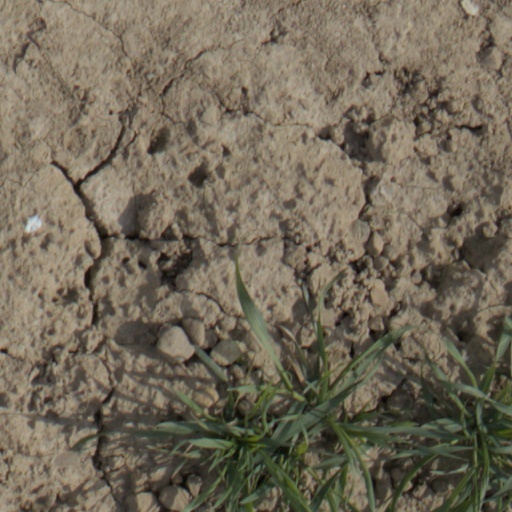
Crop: wheat